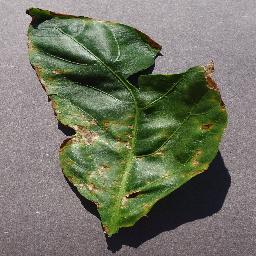
Label: Pepper,_bell___Bacterial_spot